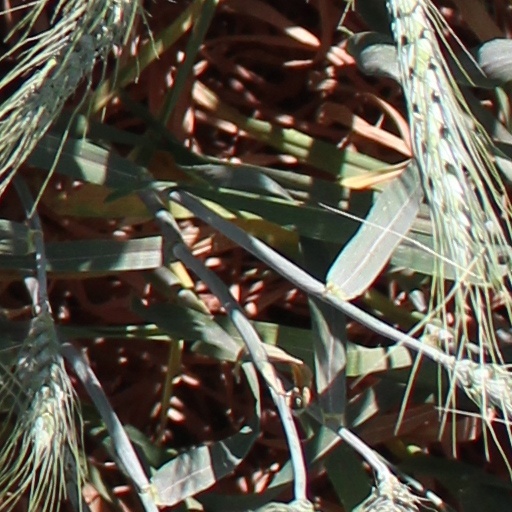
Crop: wheat